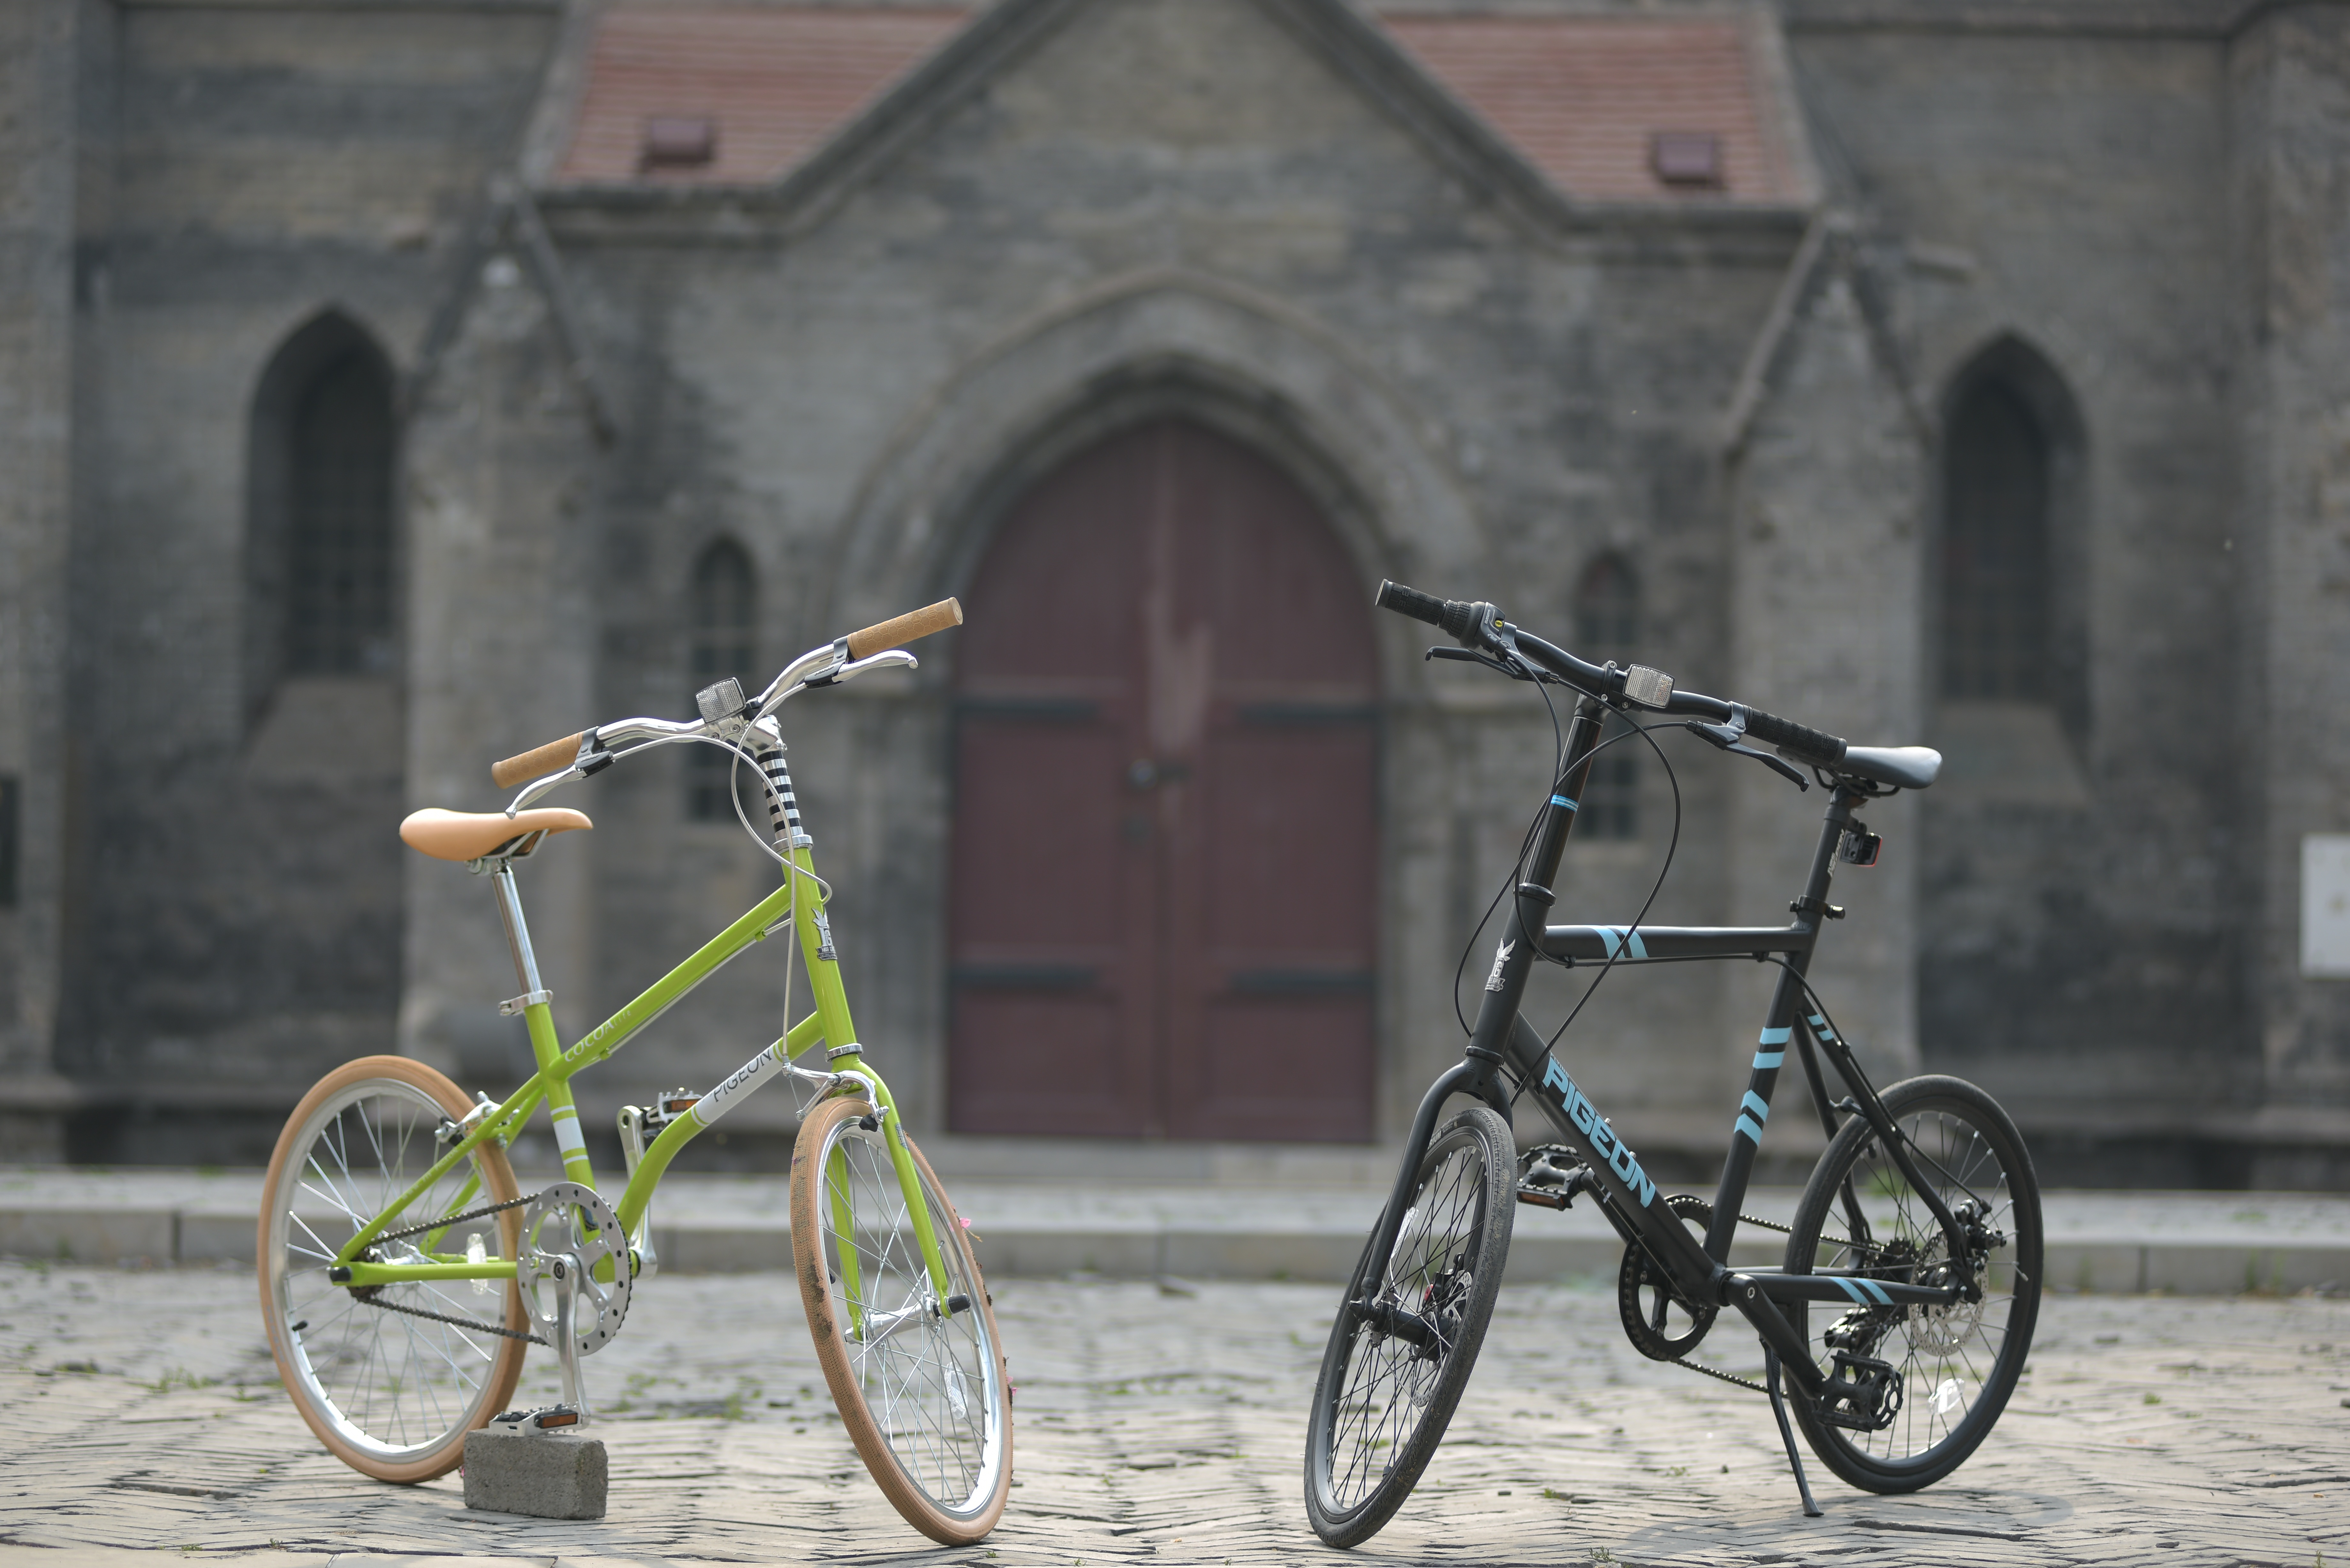
wheel, bicycle, bike, vehicle, church, sports equipment, mountain bike, bicycle saddle, cycling, bicycle frame, bicycle wheel, land vehicle, bicycle part, cyclo cross bicycle, road bicycle, racing bicycle, hybrid bicycle, bicycle accessory, couple models, retro ferry